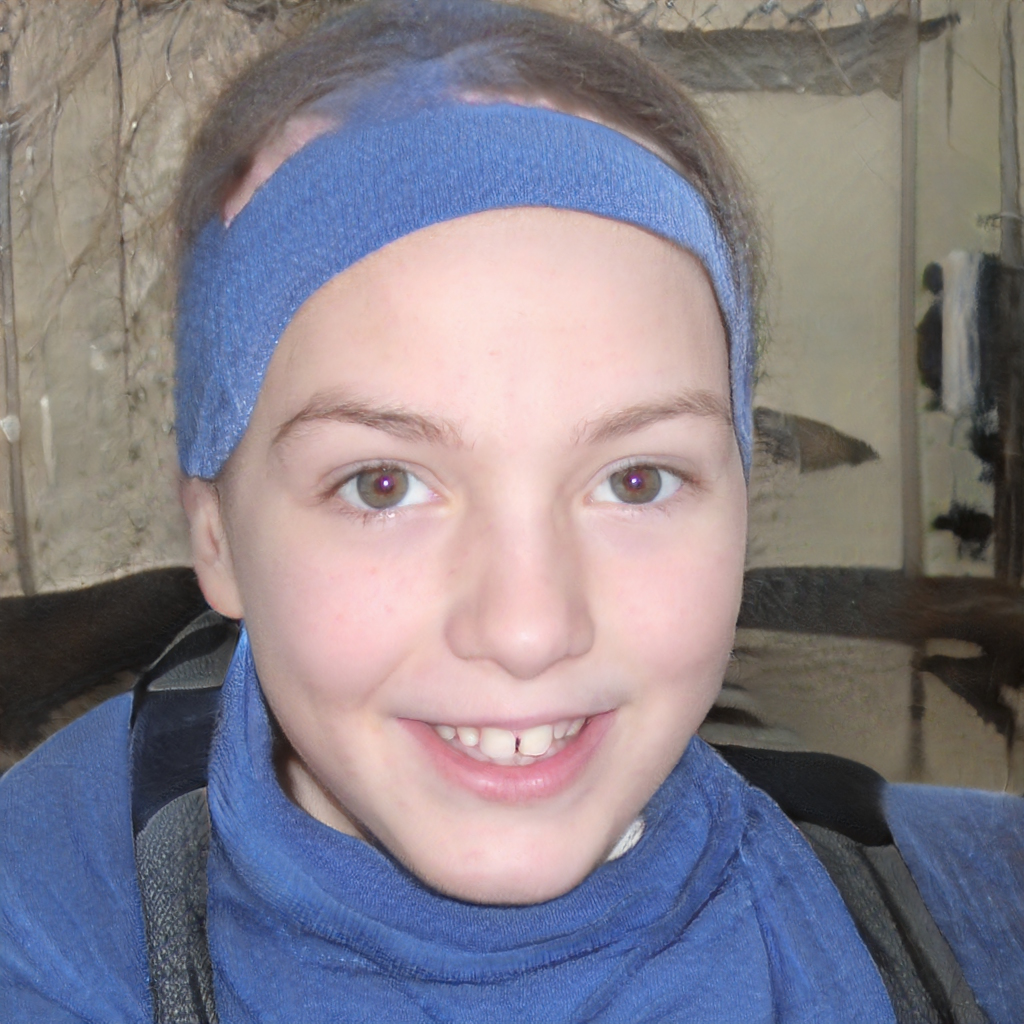
Label: Colored